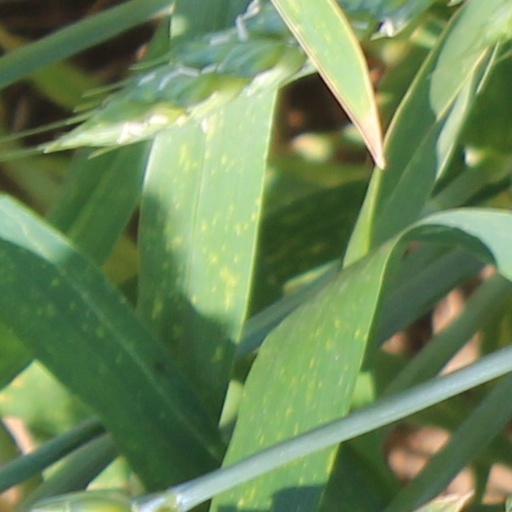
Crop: wheat